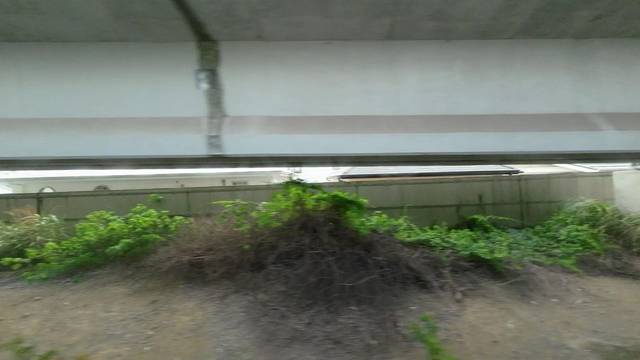
Region: Japan
Coordinates: 35.265, 139.164